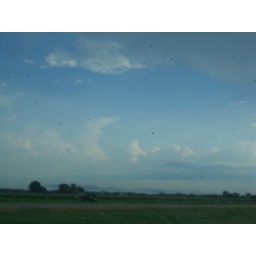
cloud in th shape of the dreamworks sign 1